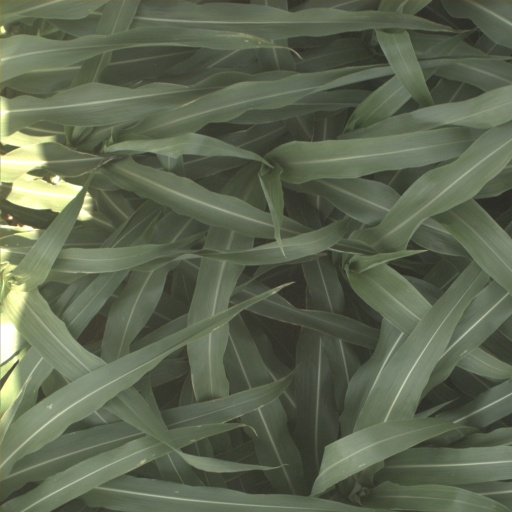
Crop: sorghum